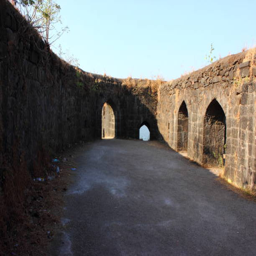
ruins of fort on an island